Gagosh (street artist)

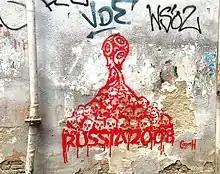
"Russia2008"

In August 2018, for the 10 years of occupation Gagosh made another anti-occupational mural on the wall of National Parliamentary Library of Georgia named “Wall of August”. The mural is based on the "Guernica", prominent work of Picasso as it was created for the response to the bombing of Guernica by Nazi's. “The Wall of August” depicts several tragic themes that were shot during the war days of 2008. The mural conveys several metaphorical elements such as Russian military boots on the Georgian ornamented carpet, bear enters and leaves, the theme and bombs that repetitively contain the digits of 2,0,0,8.